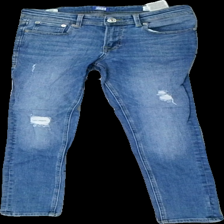
View: front
Type: Jeans
Category: Children
Brand: Not in the list
Brand text on label: Jack & Jones
Colors: Blue
Material: 100% Cotton
Cut: Tight
Size: 158
Trend: Denim
Price range: 50-100
Recommended usage: Reuse